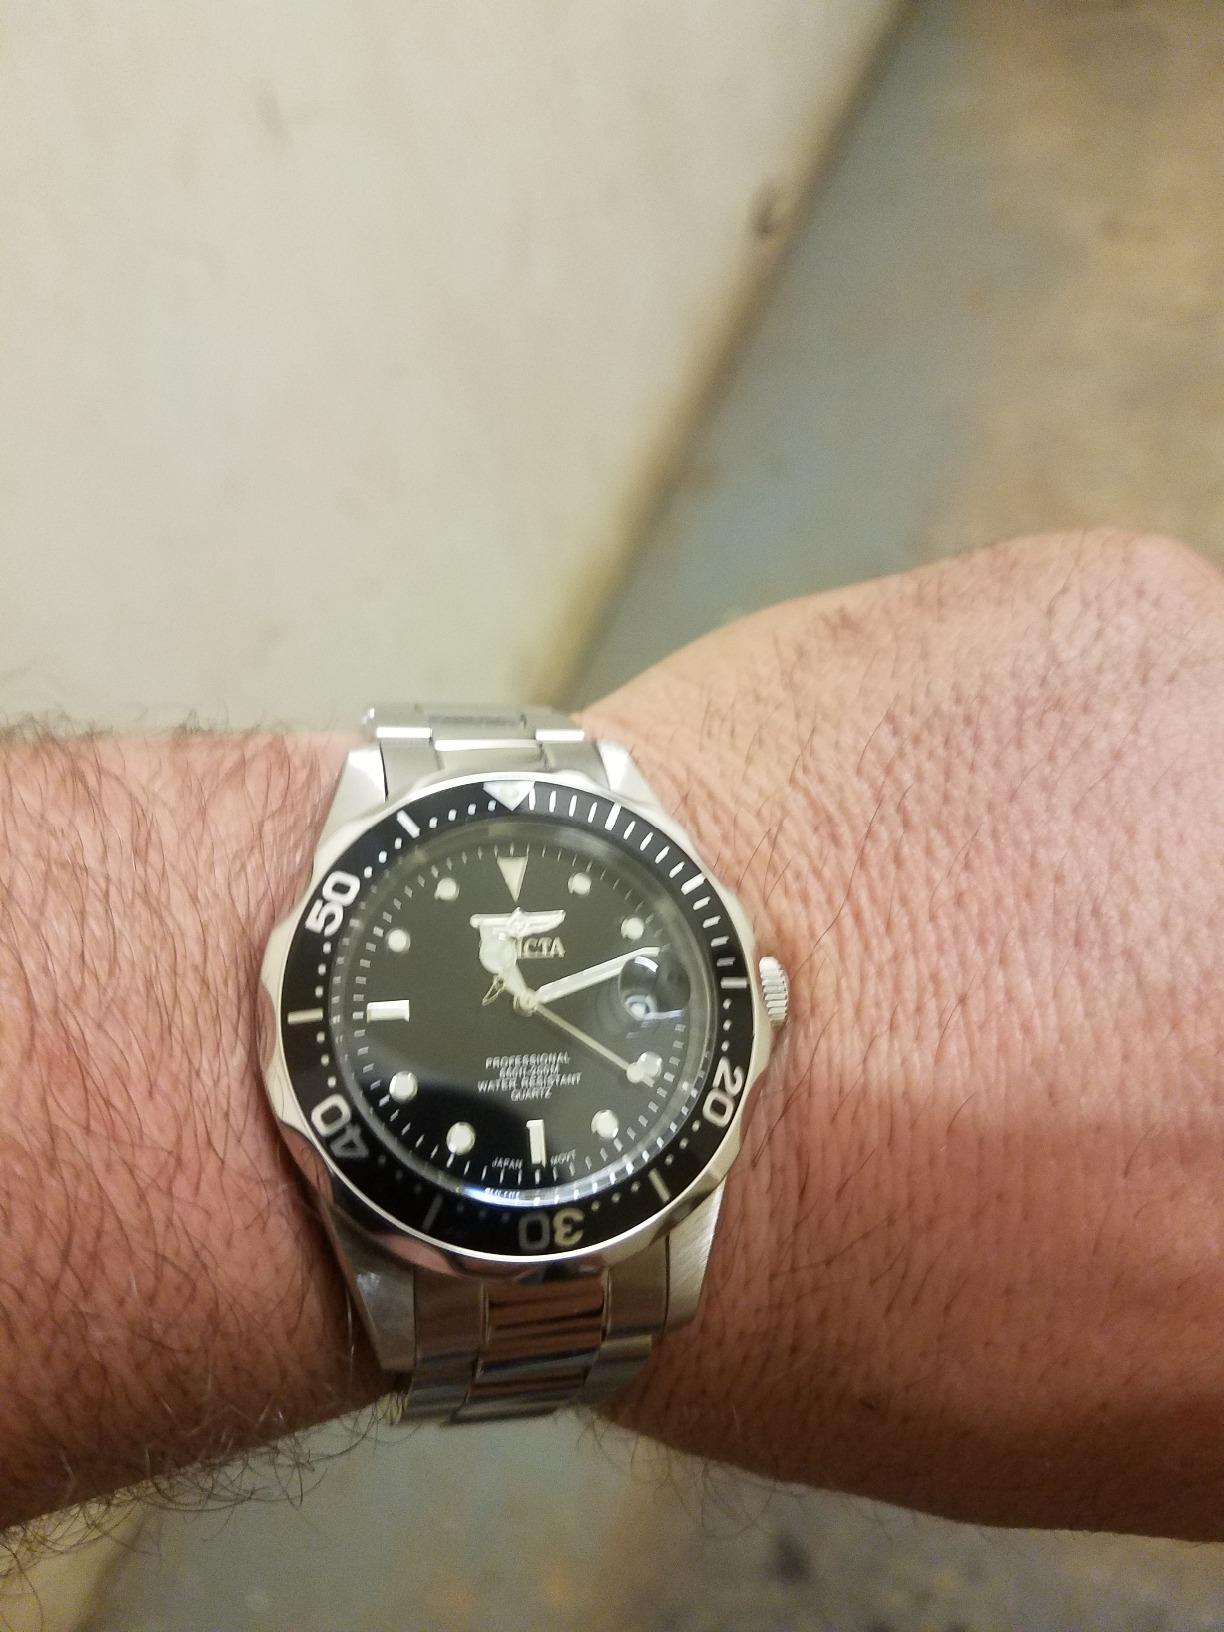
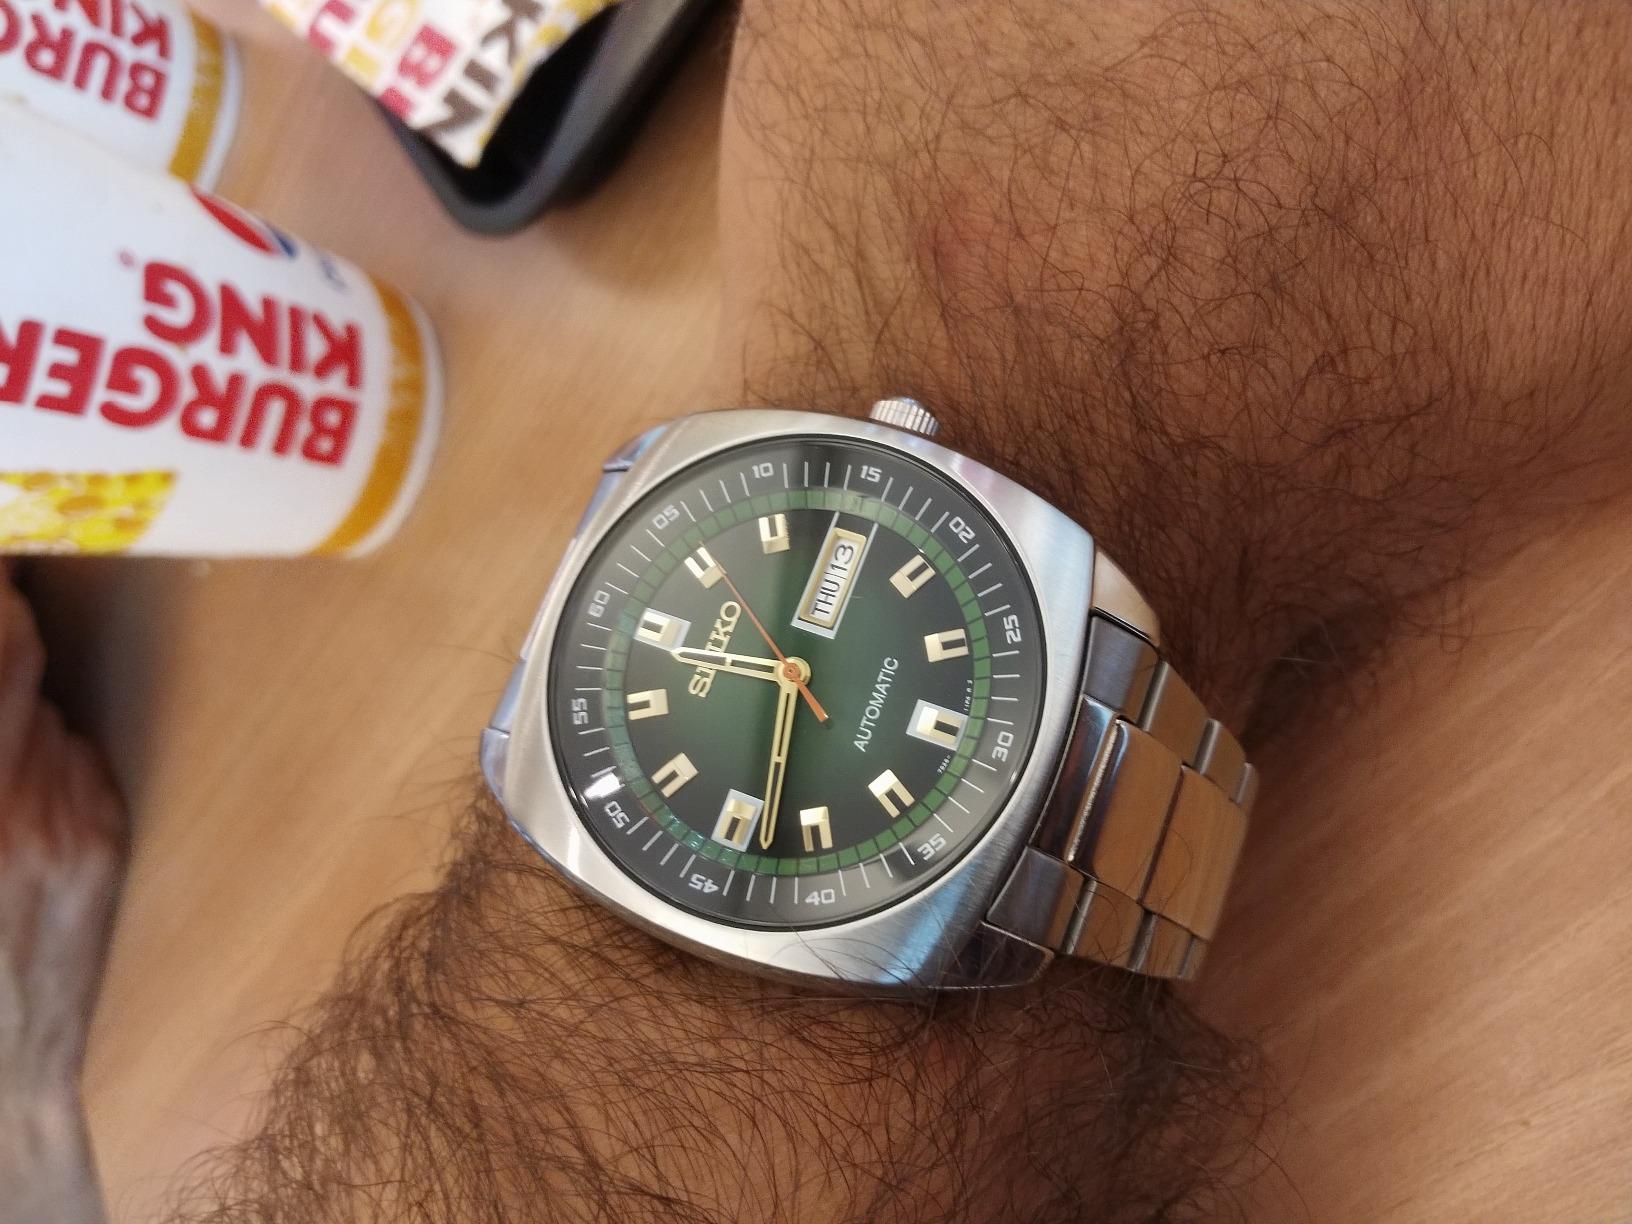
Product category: accessories_watch
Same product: no